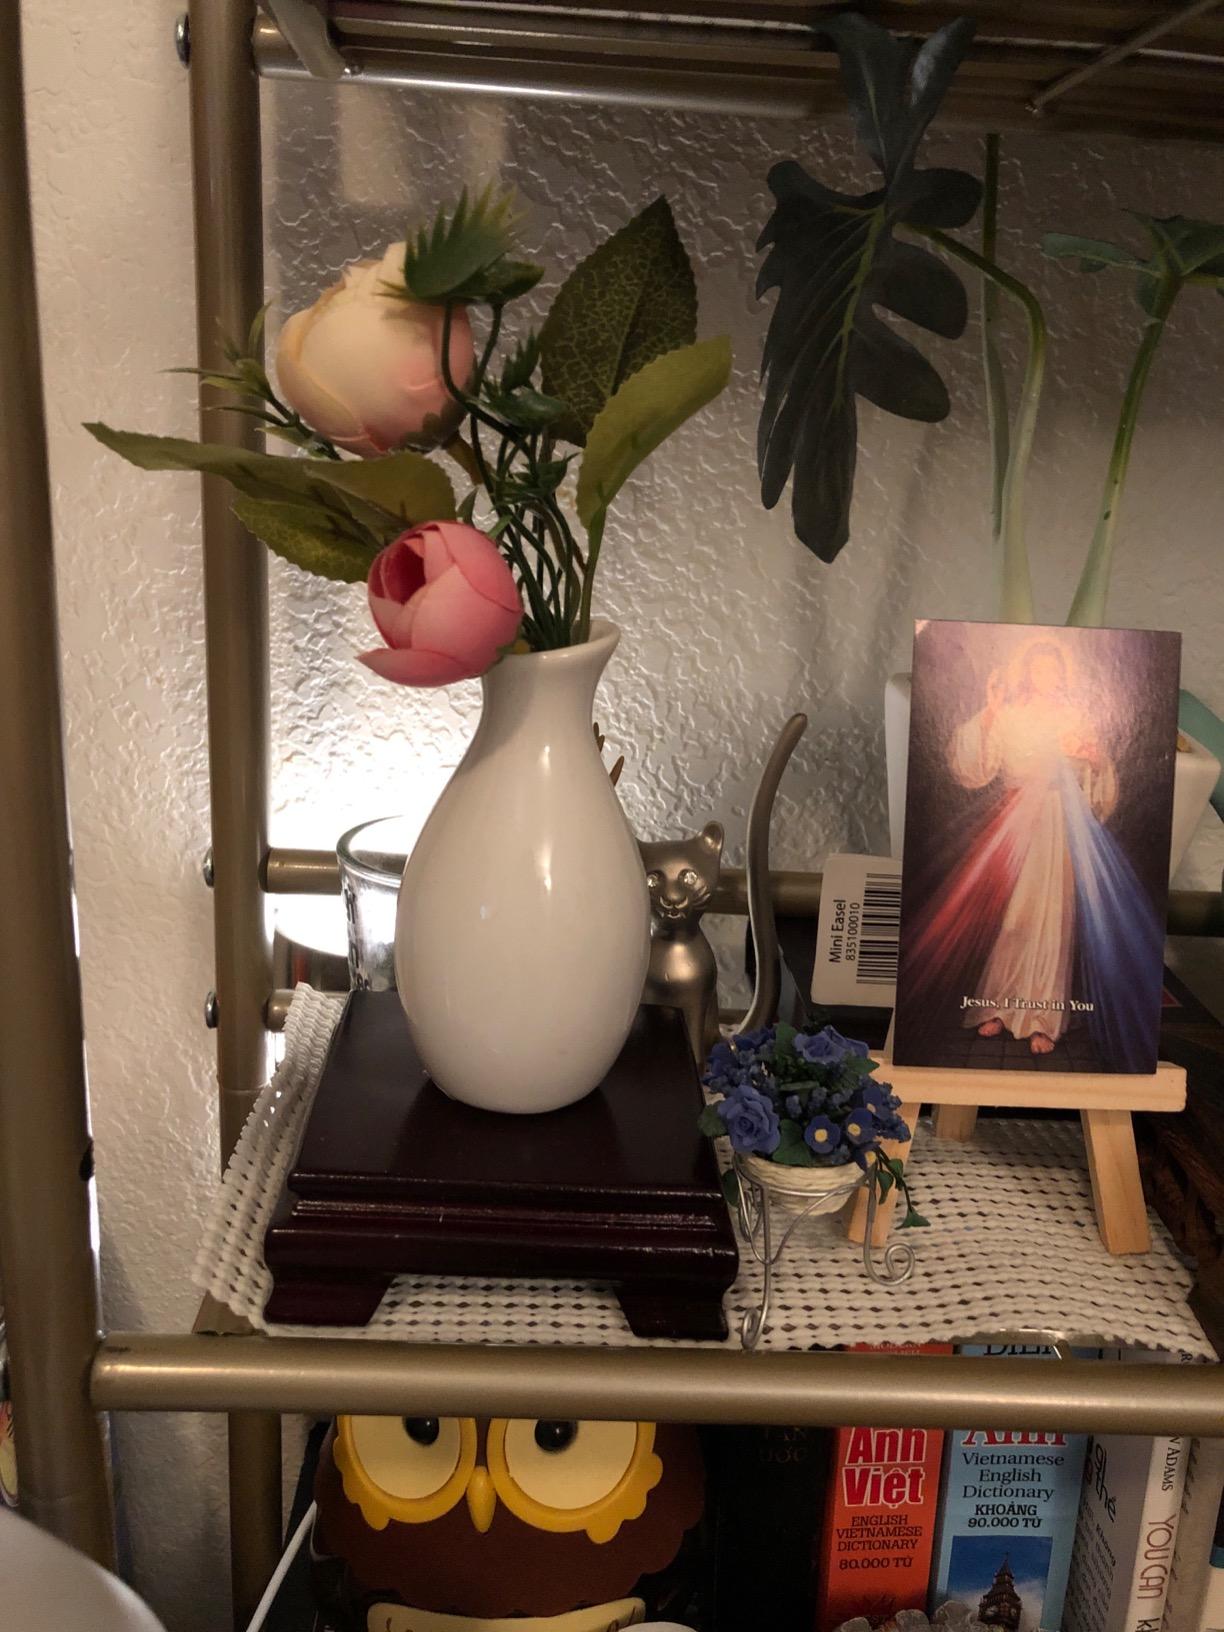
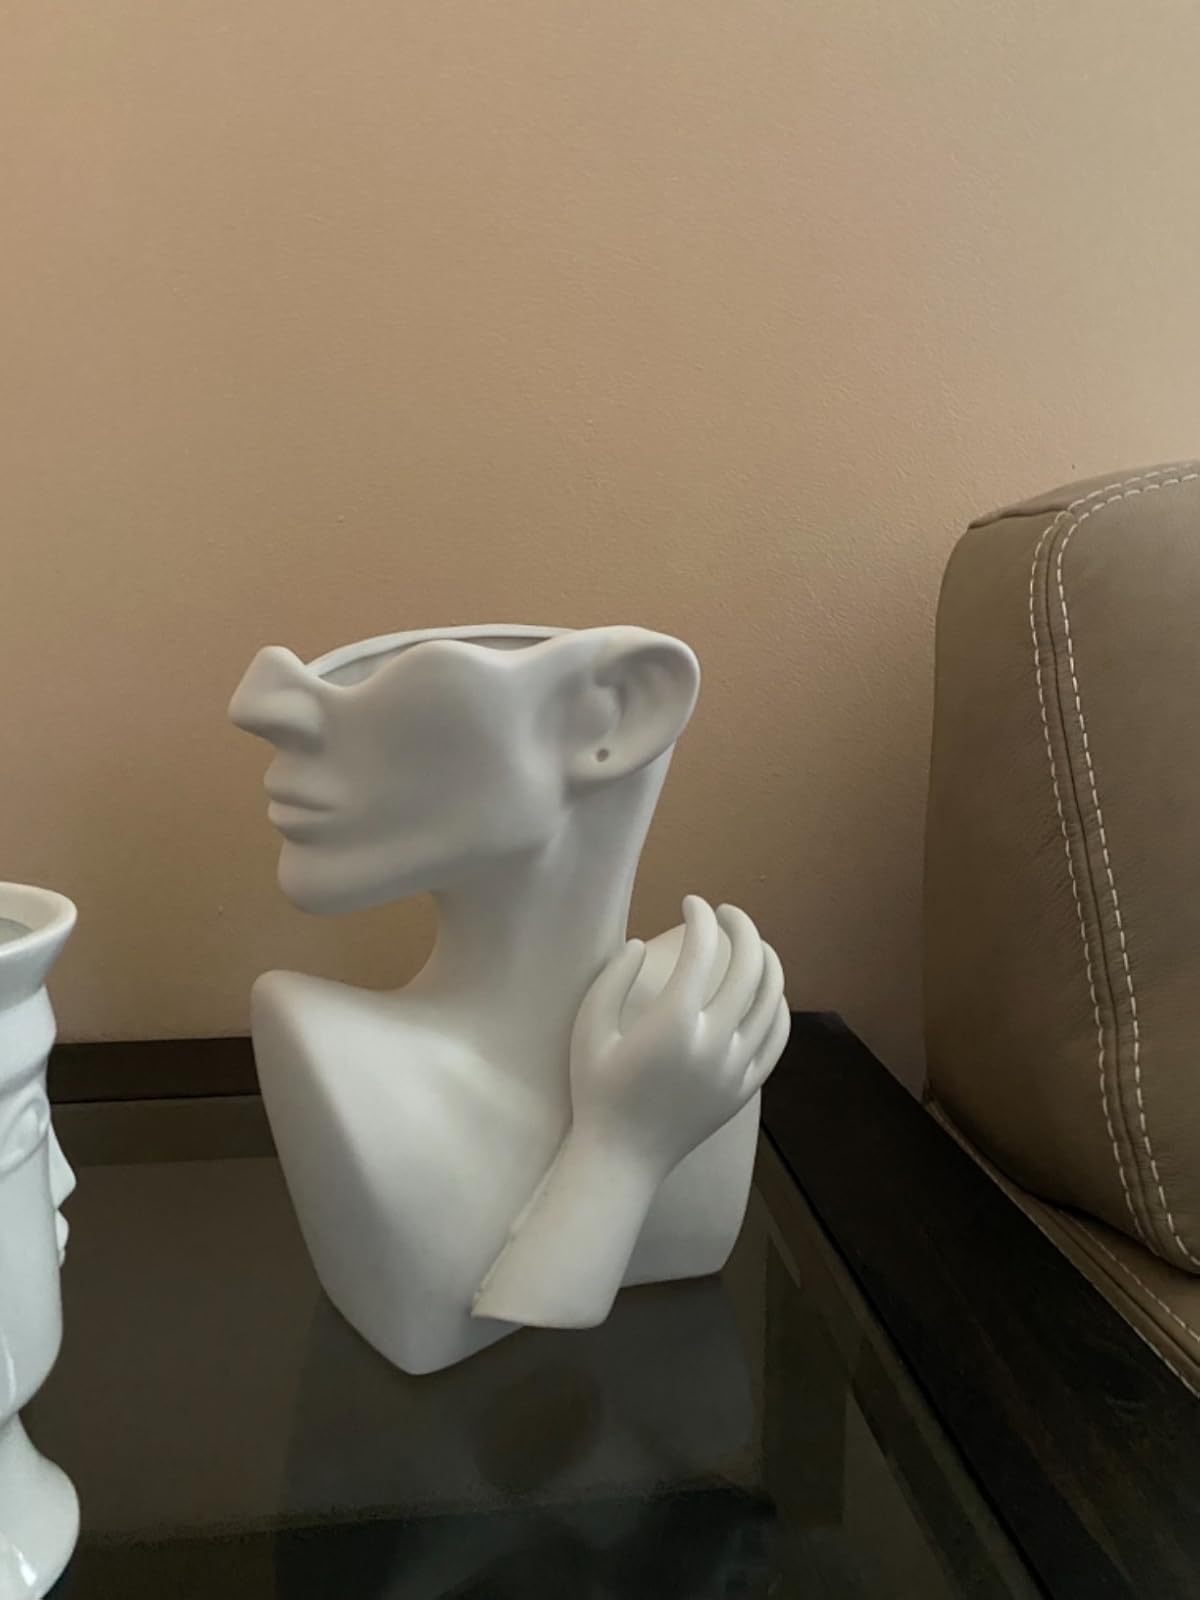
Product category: vase
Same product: no